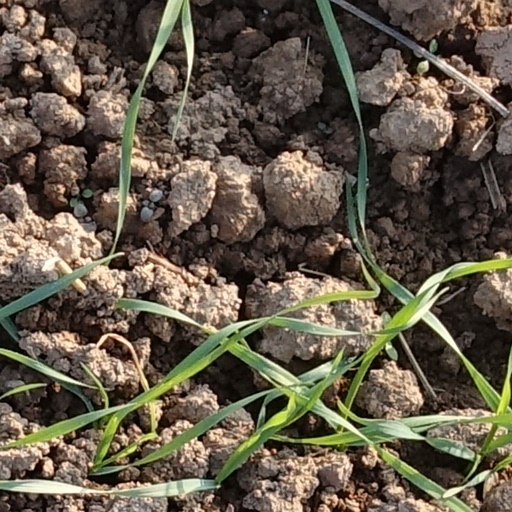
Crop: wheat